Sugar Land, Texas

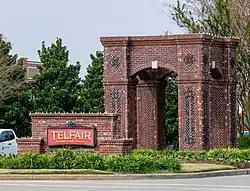
Entrance to Telfair master-planned community

The Texas Department of Transportation sold of prison land in the western portion of Sugar Land to Newland Communities, a developer, by bid in 2003. The developer announced plans to build a new master-planned community called Telfair in this location. In July 2004, Sugar Land annexed all of this land into the city limits to control the quality of development, extending the city limits westward. This was unusual, since Sugar Land had earlier annexed only built-out areas, not lands prior to development.